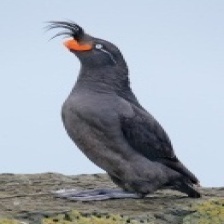
Species: CRESTED AUKLET
Scientific name: AETHIA CRISTATELLA